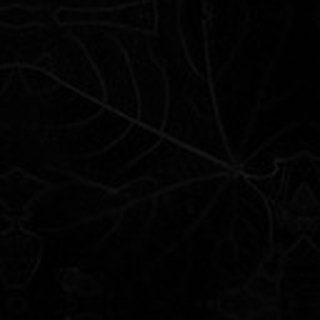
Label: healthy_cotton